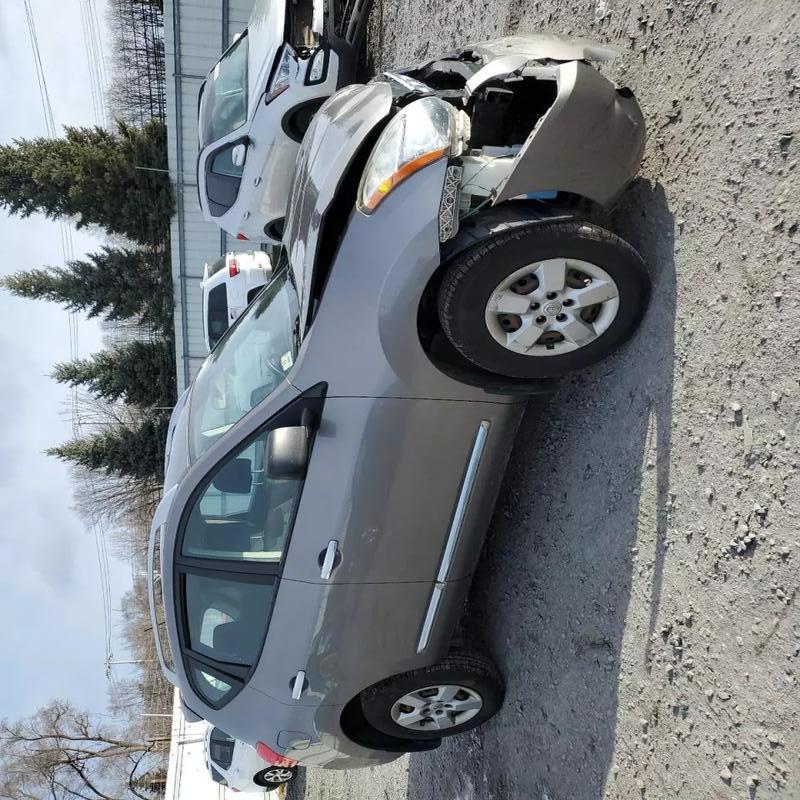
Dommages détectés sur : pare-choc avant, capot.
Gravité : majeur